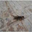
Label: cockroach